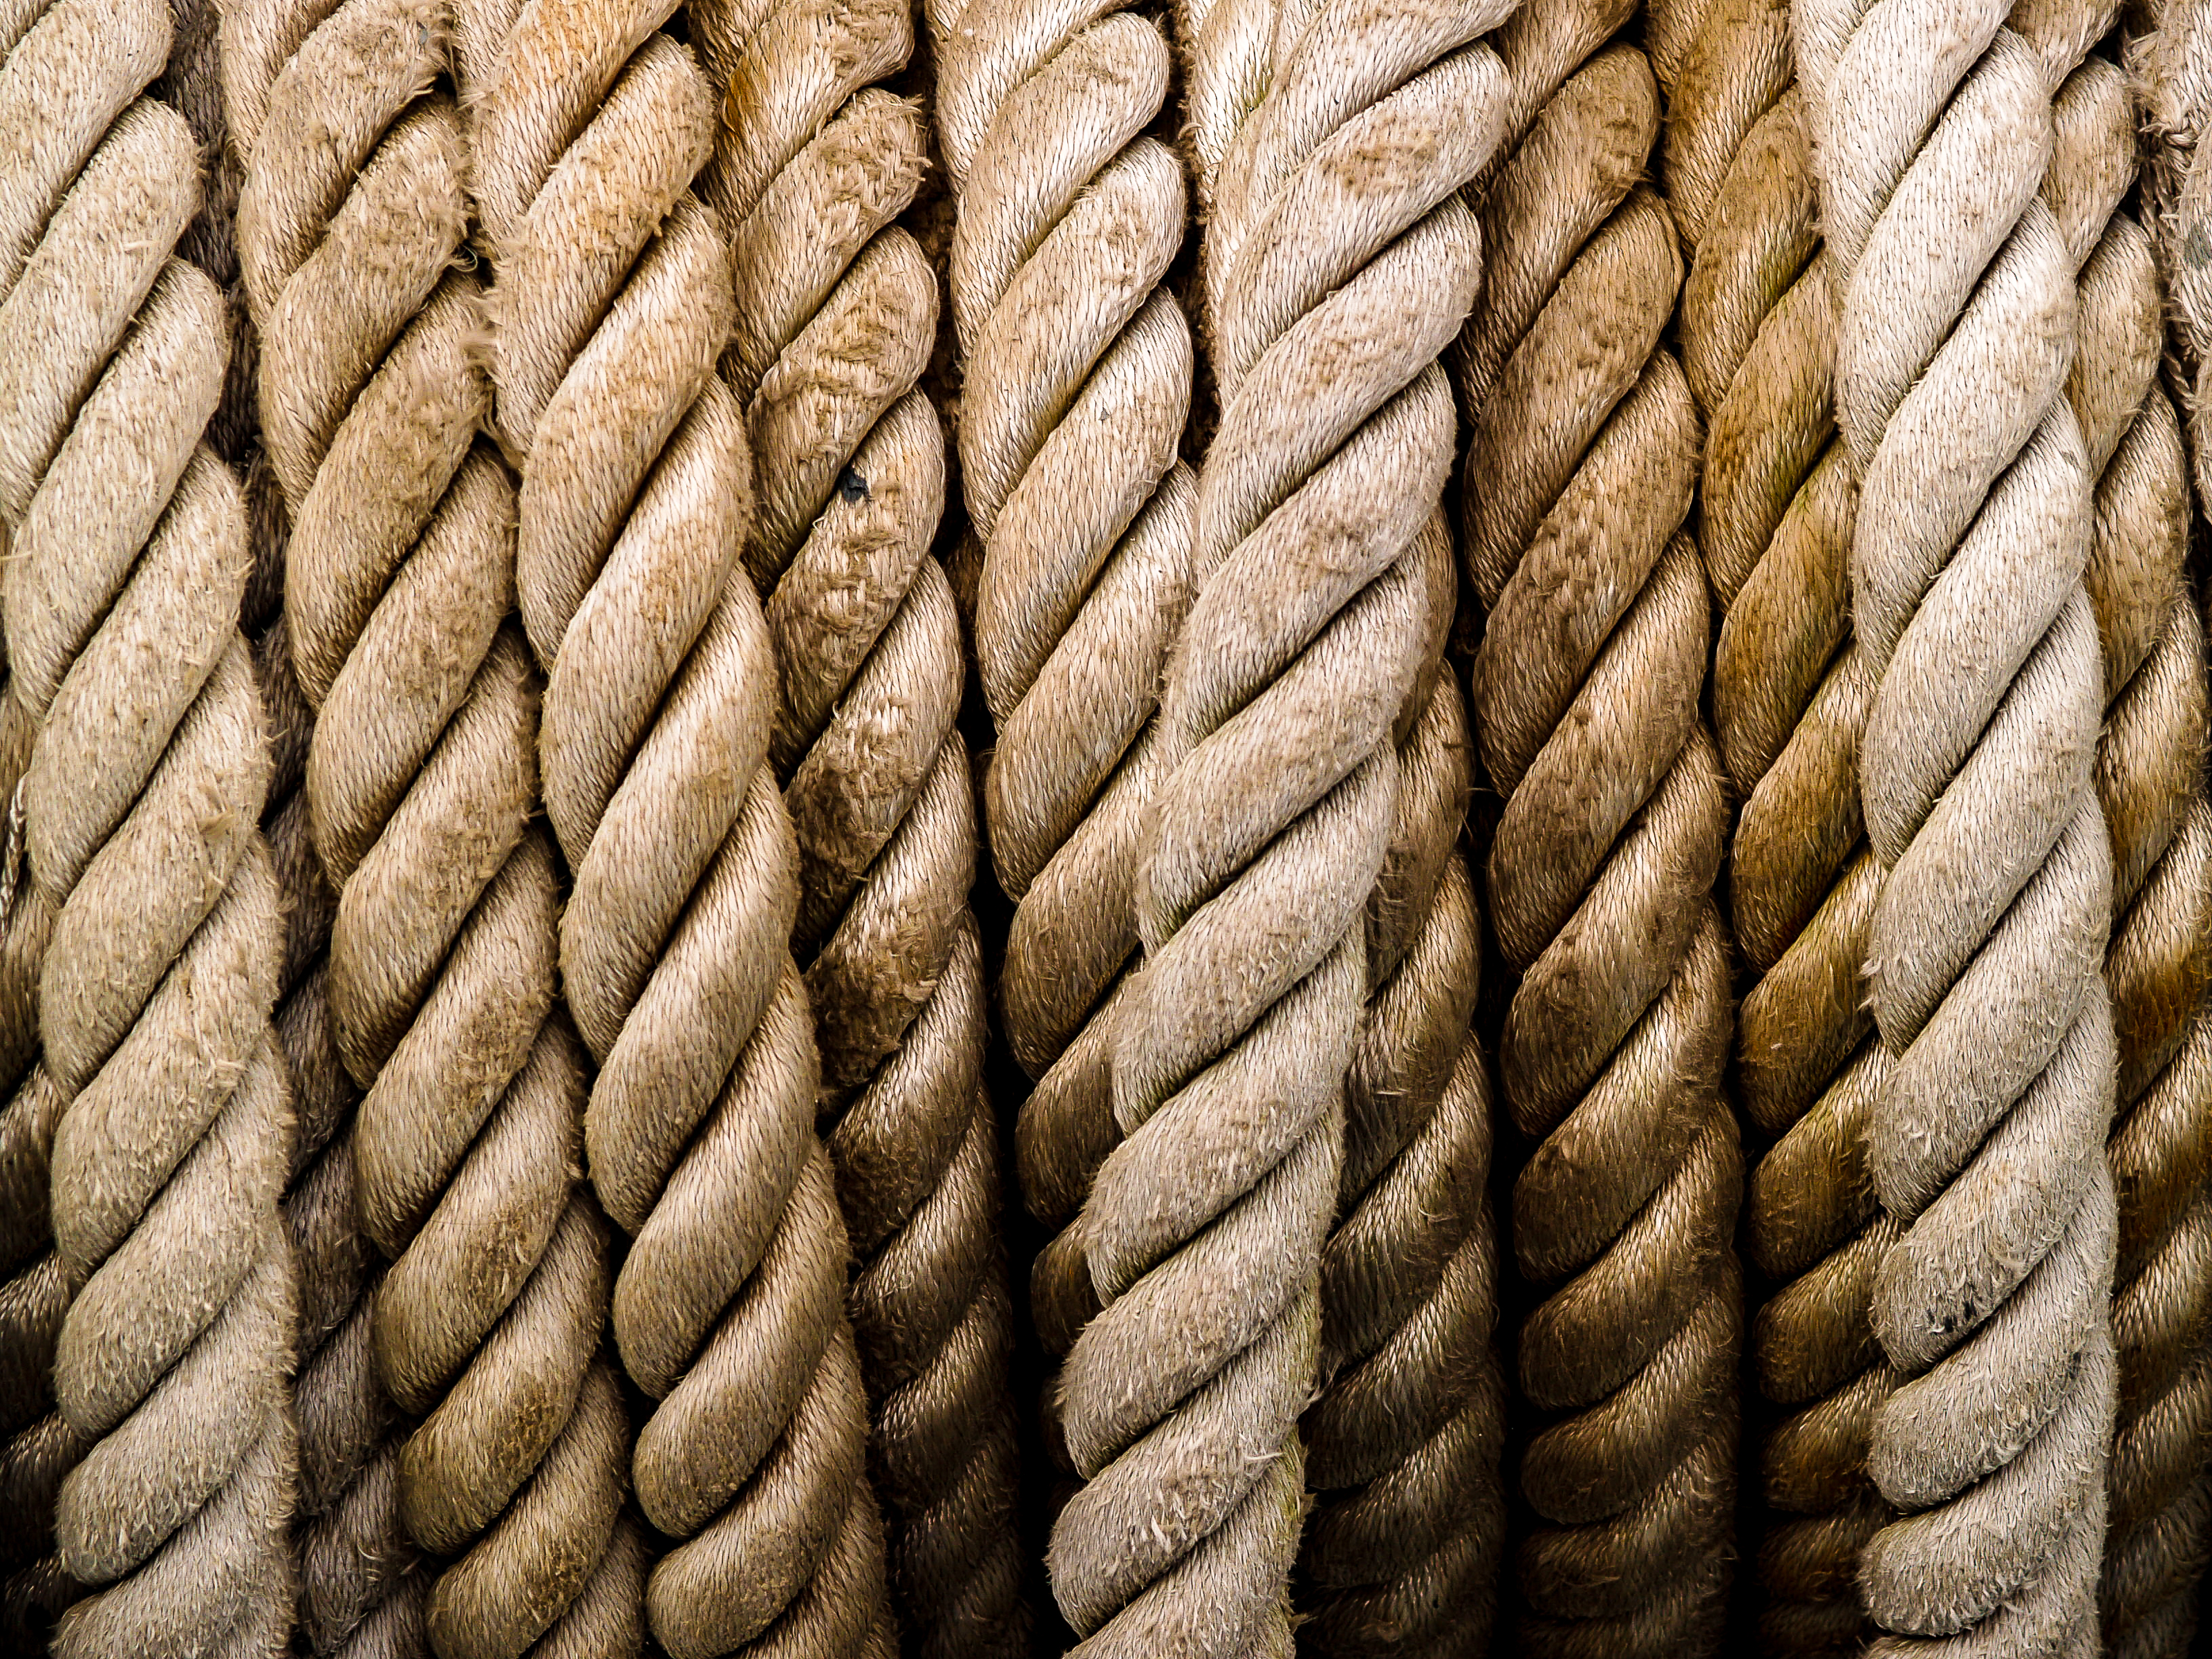
background, rope, cord, nautical, closeup, equipment, cable, texture, old, knot, marine, rough, fiber, spiral, strong, textured, macro, pattern, maritime, detail, strength, material, loop, nobody, ship, connection, string, line, vintage, object, close up, wood, straw